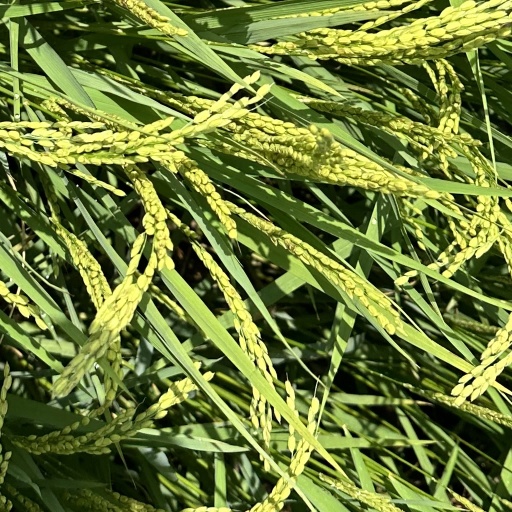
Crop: rice